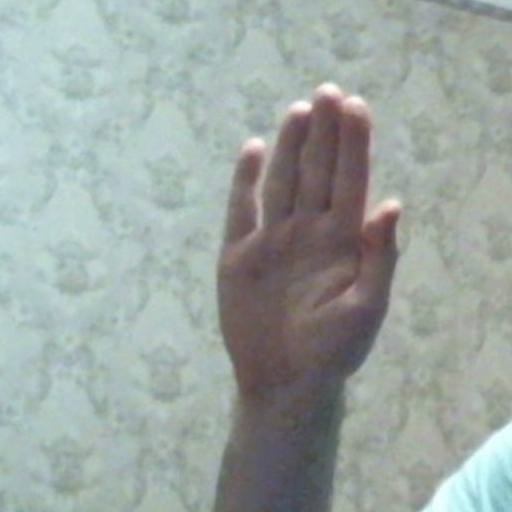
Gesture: stop